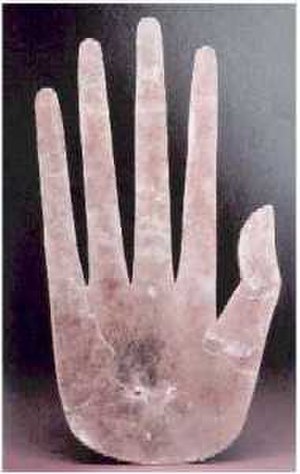
Glimmer / Glimmer i forhistorisk tid
Hånd udskåret af glimmer af Hopewell-kulturen (Nordamerika, 200 f.Kr. - 500 e.Kr.)
Glimmer er et stof der består af tynde lag af silikatmineraler. Glimmer er let at spalte med f.eks. et knivsblad.